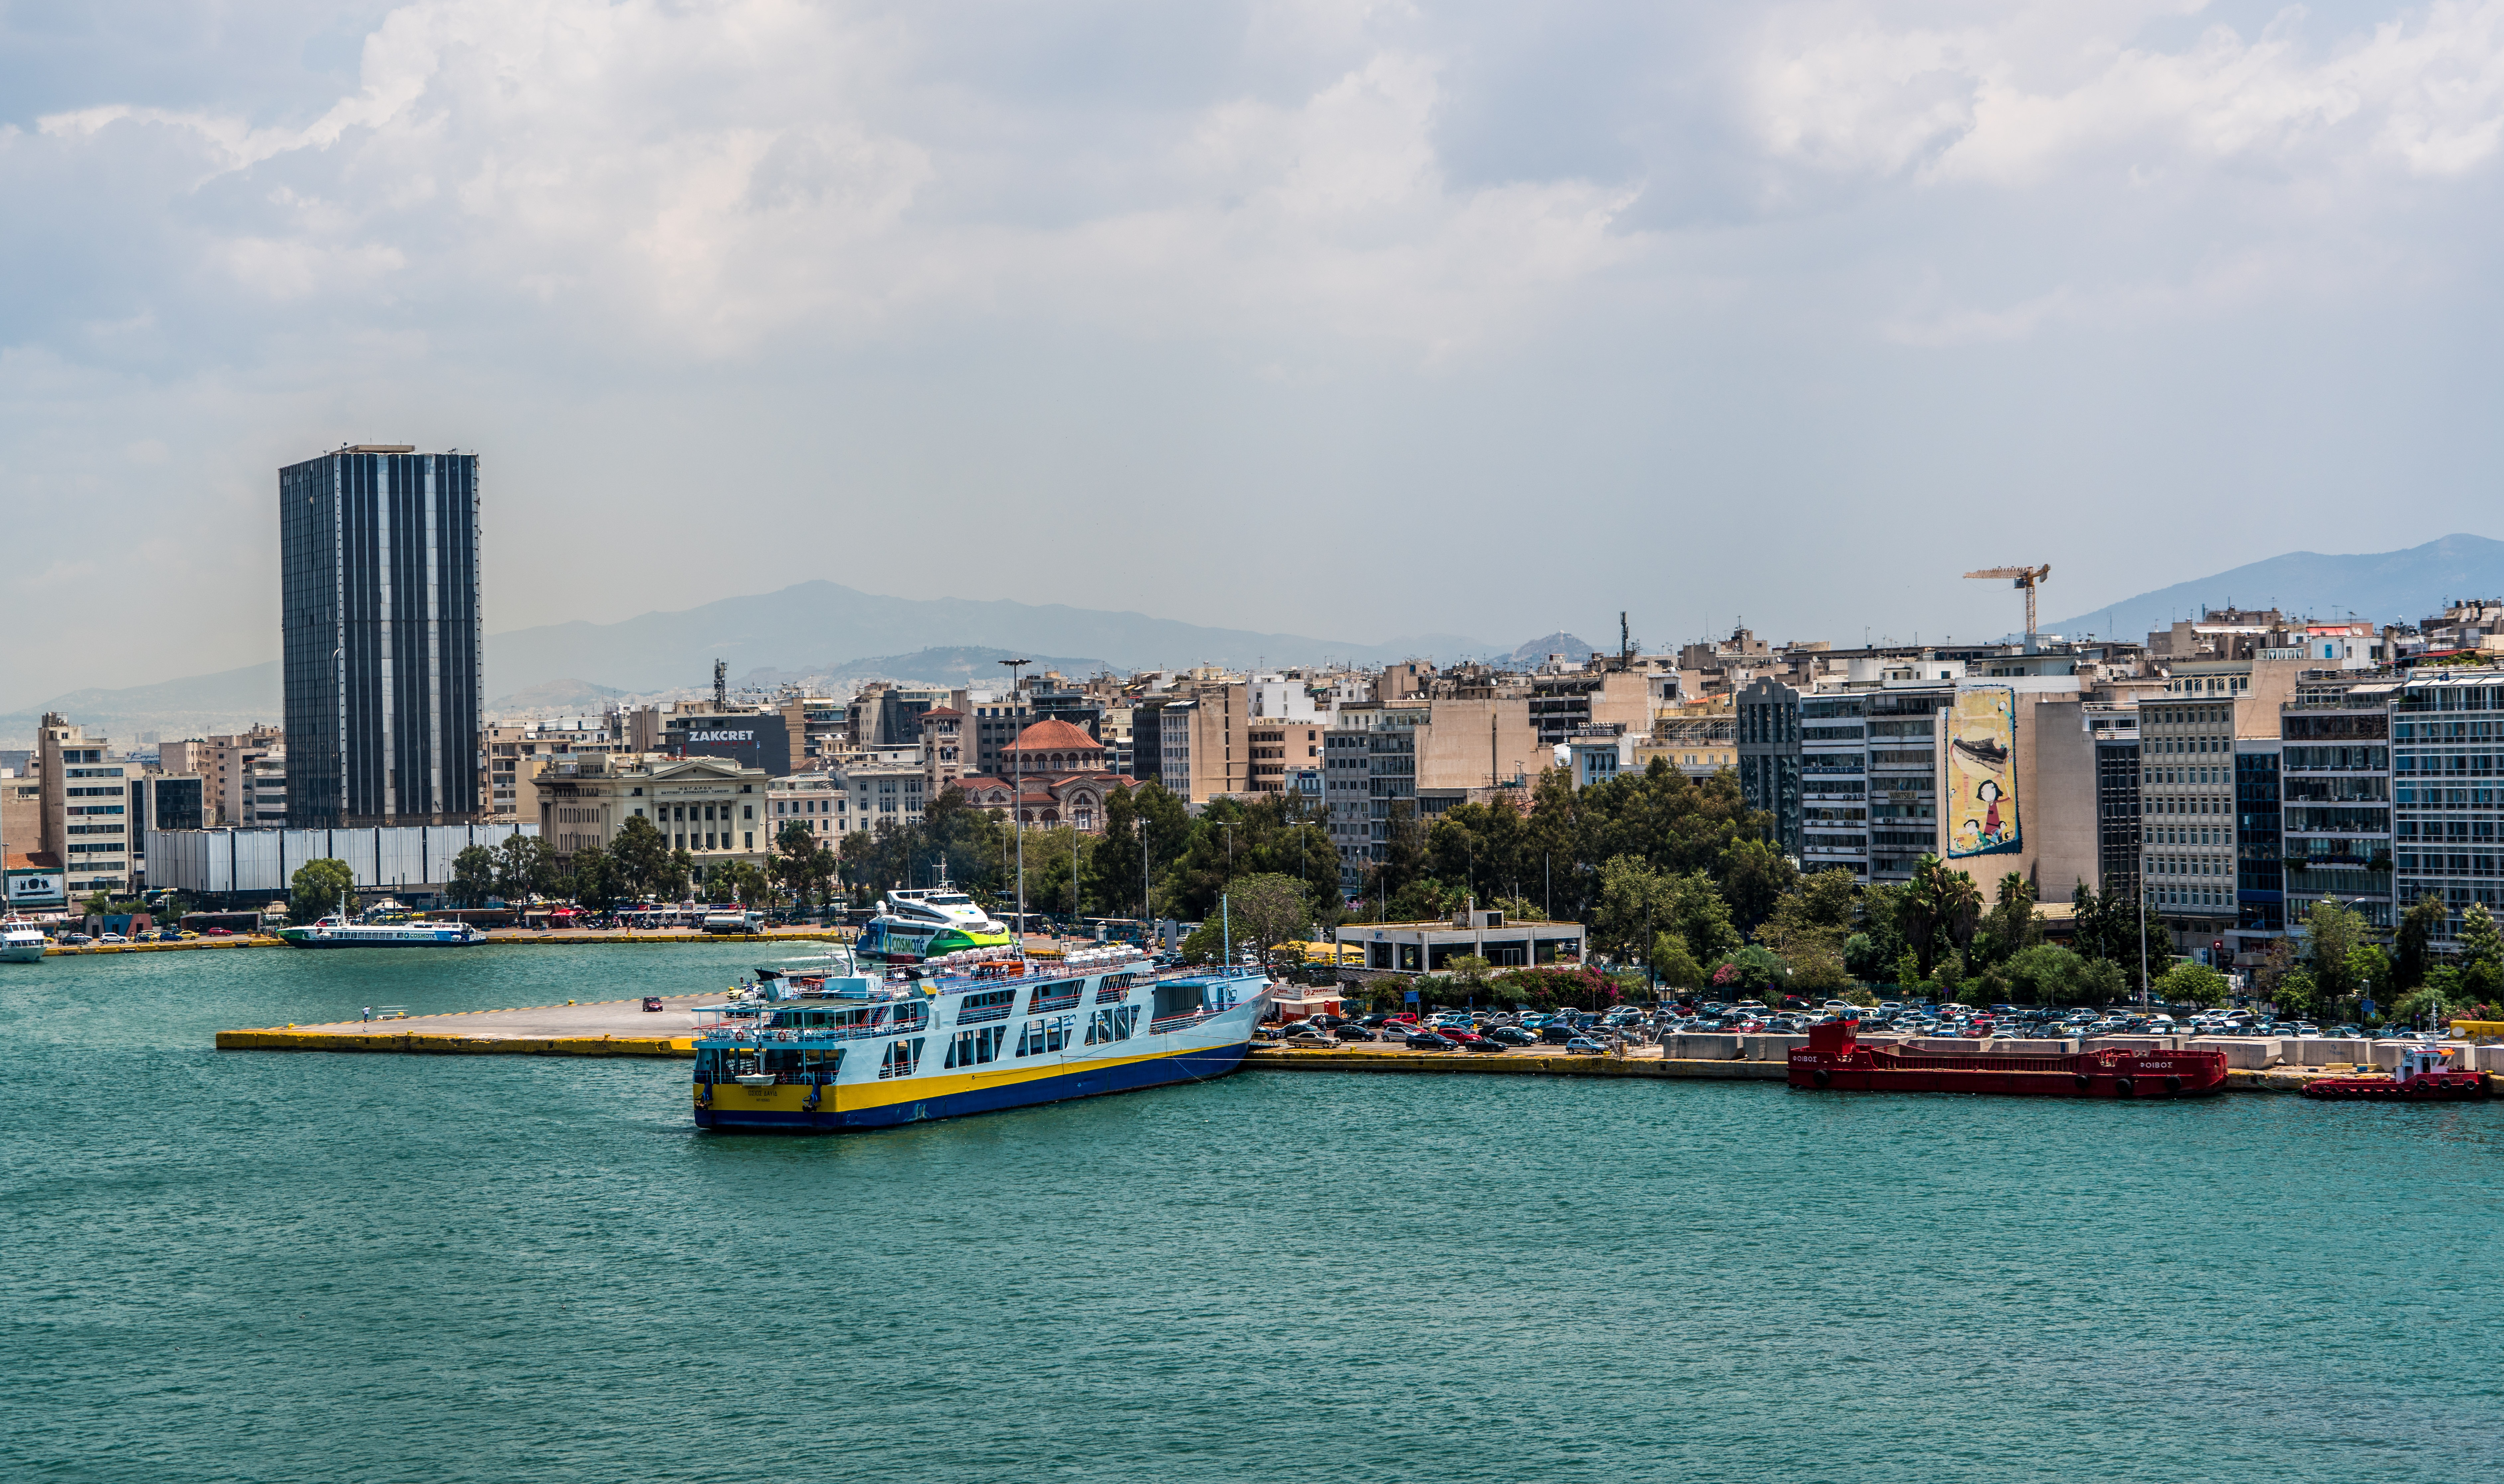
landscape, sea, coast, water, architecture, sky, boat, skyline, city, urban, river, ship, cityscape, vacation, travel, coastline, vehicle, bay, harbor, exterior, port, tourism, waterway, cloudscape, ferry, buildings, ships, greece, culture, watercraft, cruise ship, athens, passenger ship